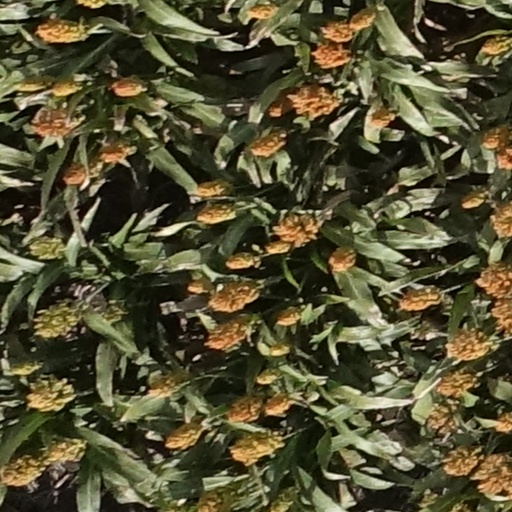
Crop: sorghum